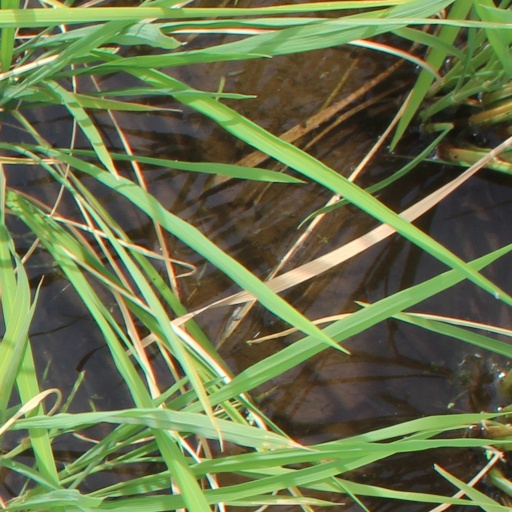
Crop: rice